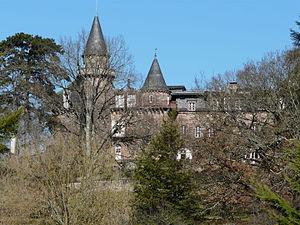
Castel Novel, Varetz, Corrèze, France.
Varetz est une commune française située dans le département de la Corrèze en région Nouvelle-Aquitaine.
Cet article recense les sites naturels protégés en Corrèze, en France.